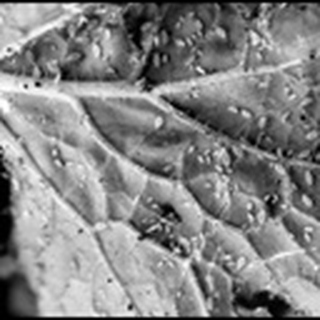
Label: cotton_aphids